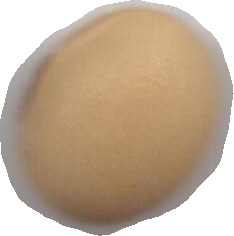
Variety: Anjasmoro